Wanne, Belgium

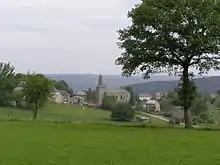
View of Wanne

Wanne is a village of Wallonia and a district of the municipality of Trois-Ponts, located in the province of liège, Belgium.